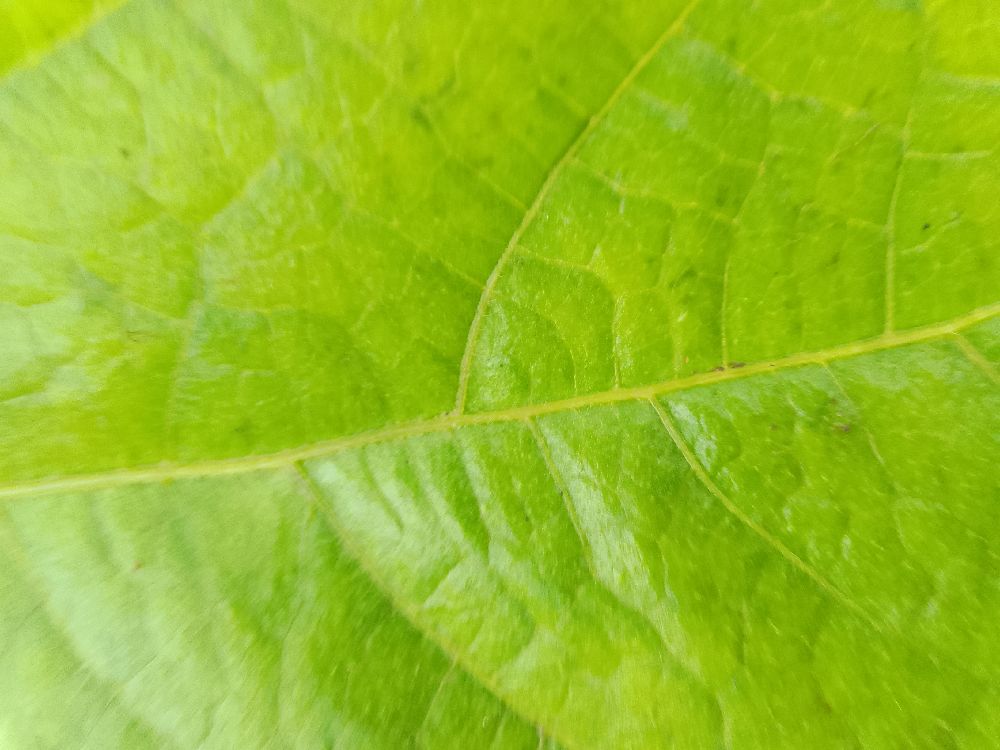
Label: healthy